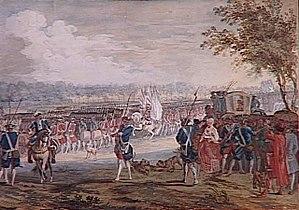
Revue de la Maison du roi, passée par Louis XV
Sablonville est un quartier de la commune de Neuilly-sur-Seine, dans les Hauts-de-Seine correspondant à l'emplacement de l'ancien parc des Sablons, à l'extrémité est de la ville actuelle limitrophe de Paris et du Boulevard périphérique. Il s'étend entre le bois de Boulogne, le marché, le parc de Neuilly et la porte Maillot.